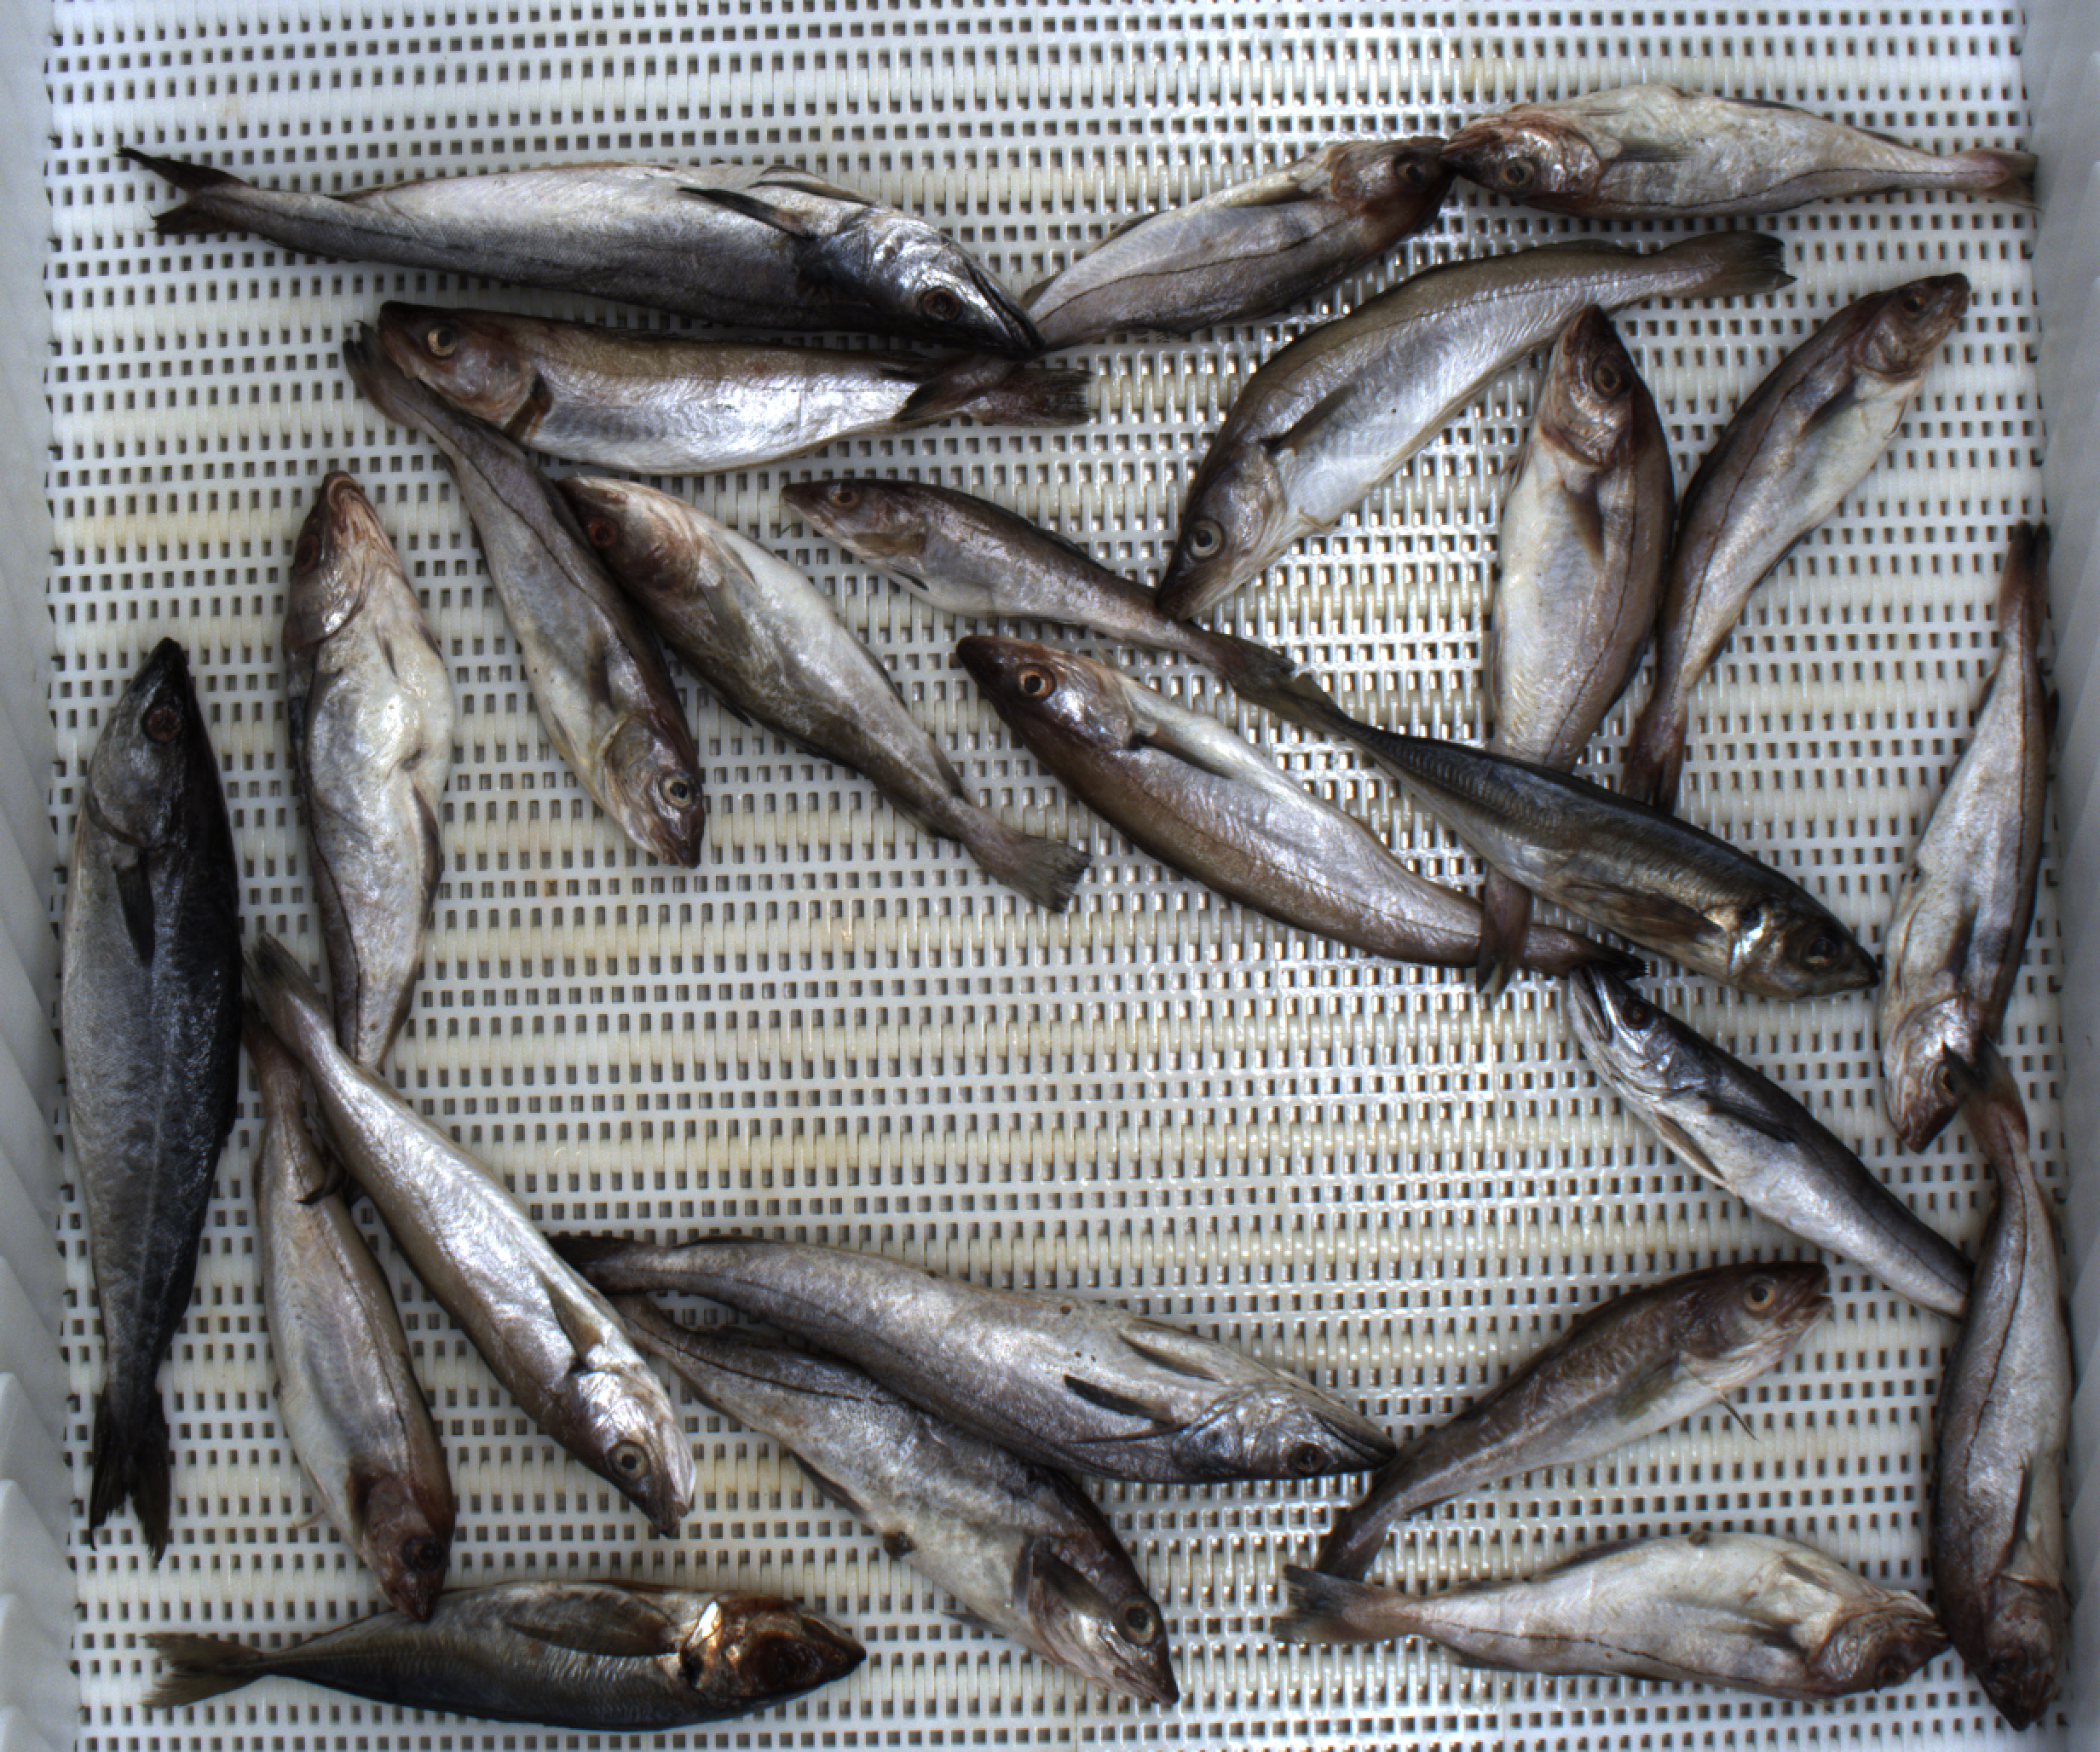
Total fish: 24
Cod: 3
Haddock: 11
Whiting: 4
Hake: 3
Horse mackerel: 2
Saithe: 1
Other: 0